Segodon

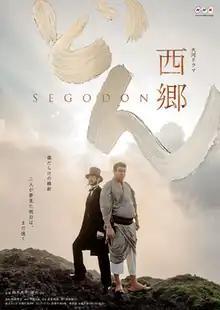
Promotional poster

is a 2018 Japanese historical drama television series and the 57th NHK taiga drama. It stars Ryohei Suzuki as Saigō Takamori, who has been dubbed "the last true samurai".